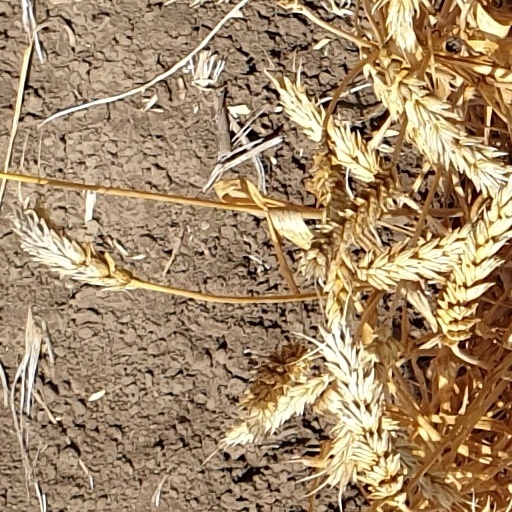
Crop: wheat